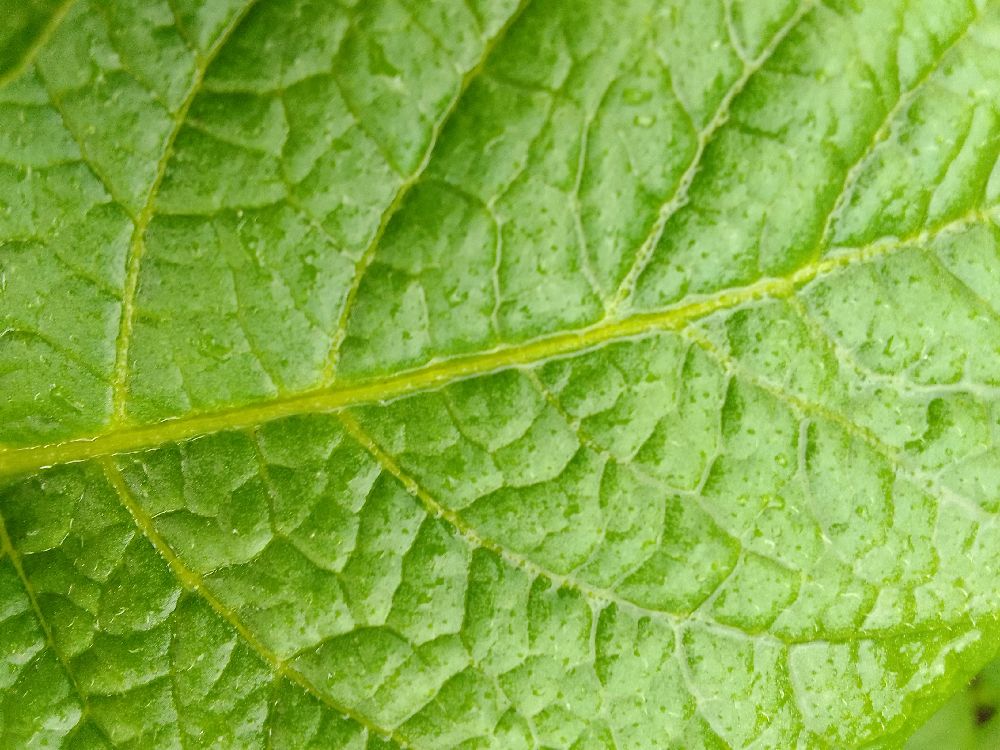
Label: Healthy